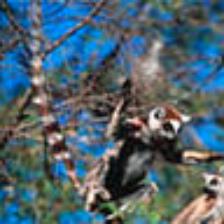
Label: NonHuman